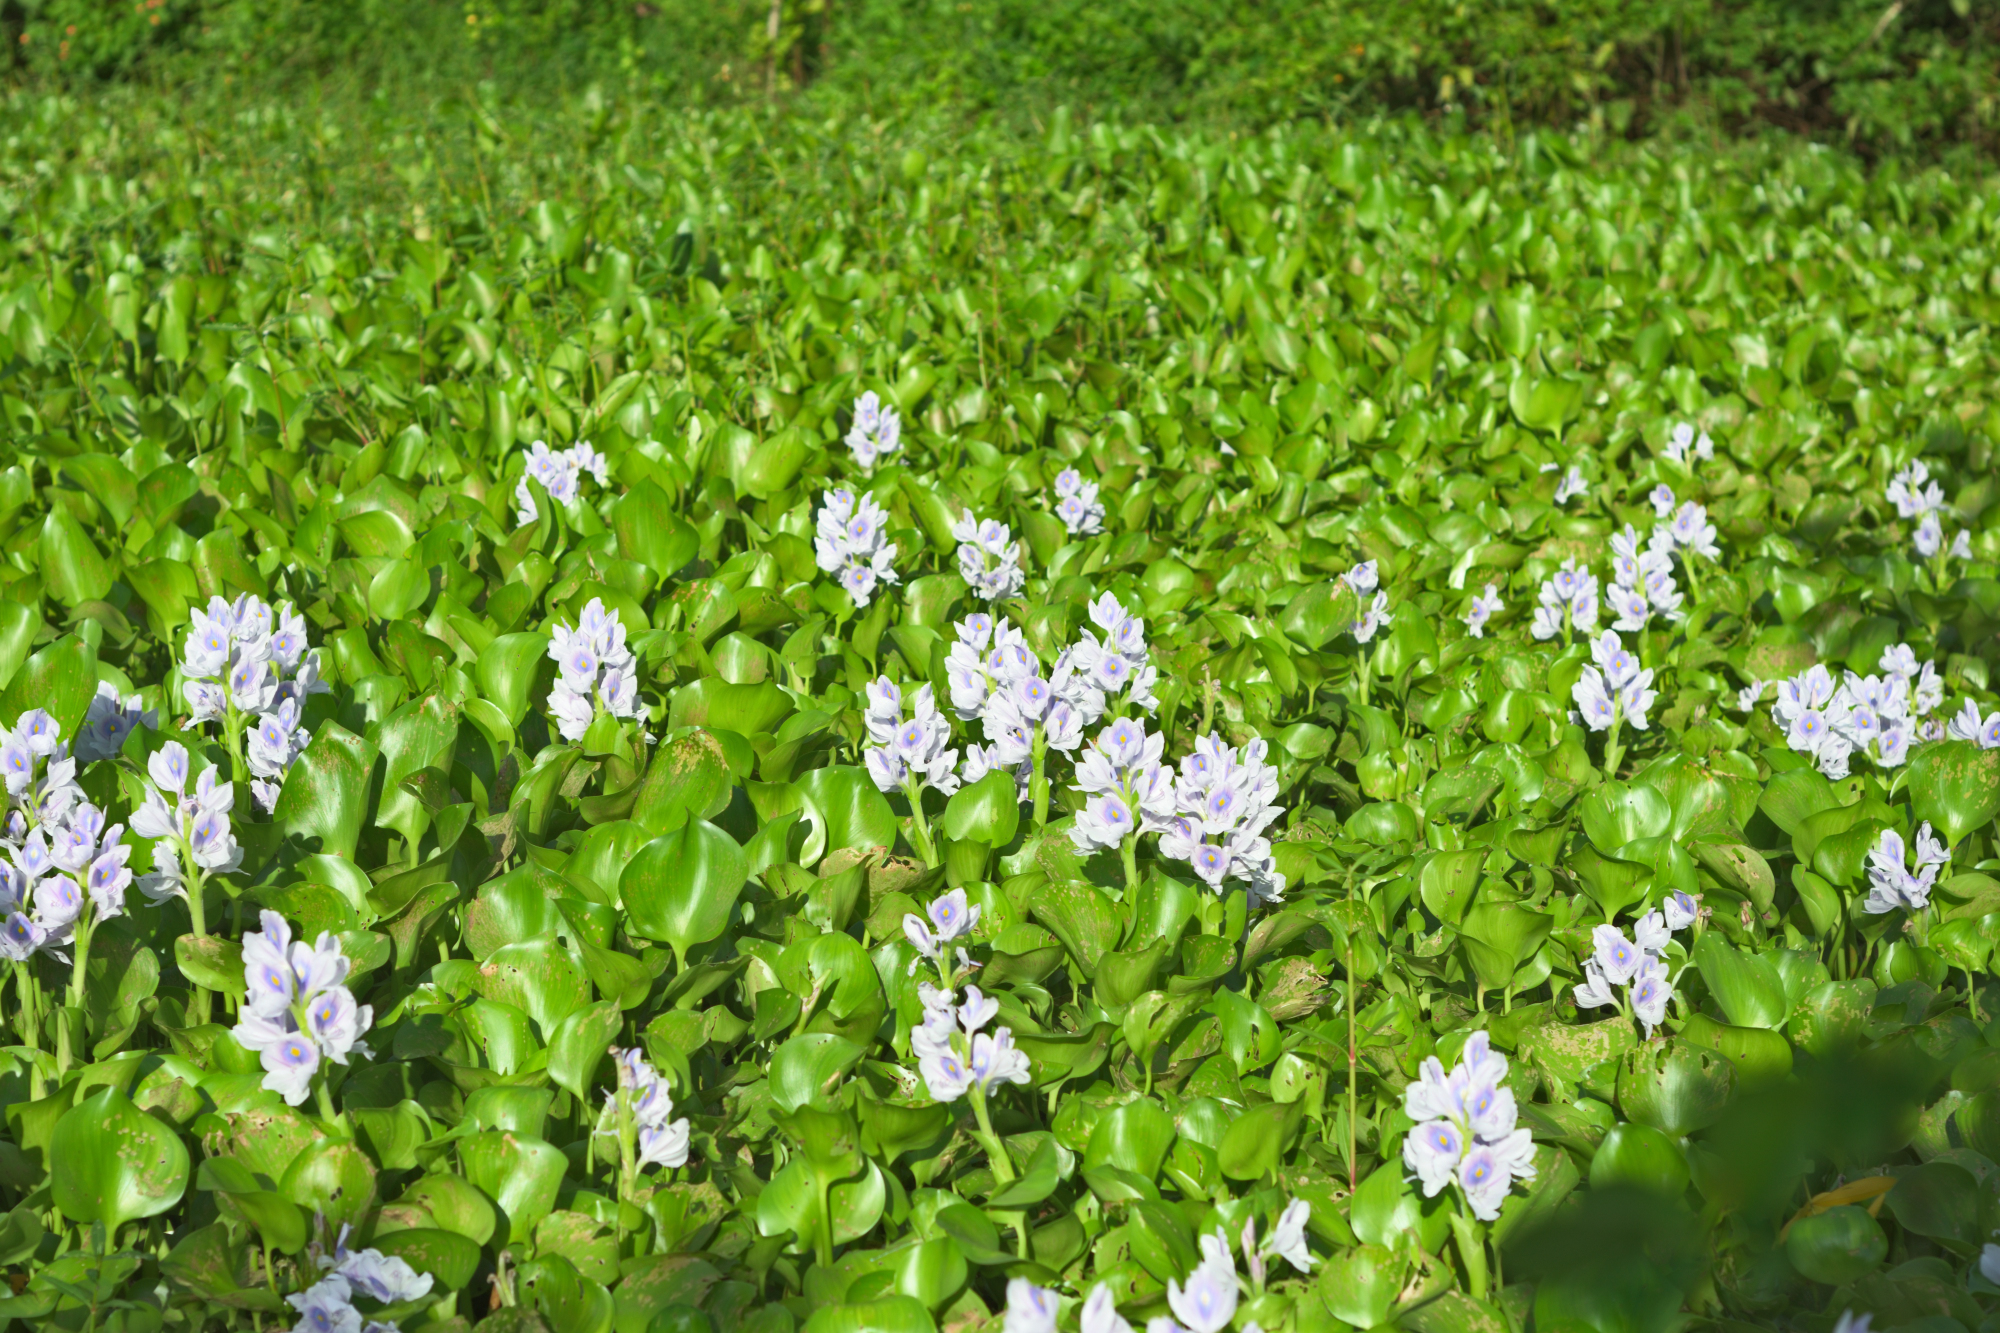
Water Hyacinth - Khurushkul Pond, Bangladesh
Water hyacinth (Eichhornia crassipes) coverage in a freshwater pond near Khurushkul, Cox's Bazar, Bangladesh. Photographed on 9 August 2026 during the monsoon season. Follow-up survey of the pond documented in the June 2026 water lily / water hyacinth dataset.
Location: Khurushkul, Cox's Bazar, Chattogram, Bangladesh
Keywords: water hyacinth, Eichhornia crassipes, invasive aquatic plant, pond, freshwater wetland, monsoon, Bangladesh, Khurushkul, Cox's Bazar, botanical photography, aquatic vegetation, golamrob